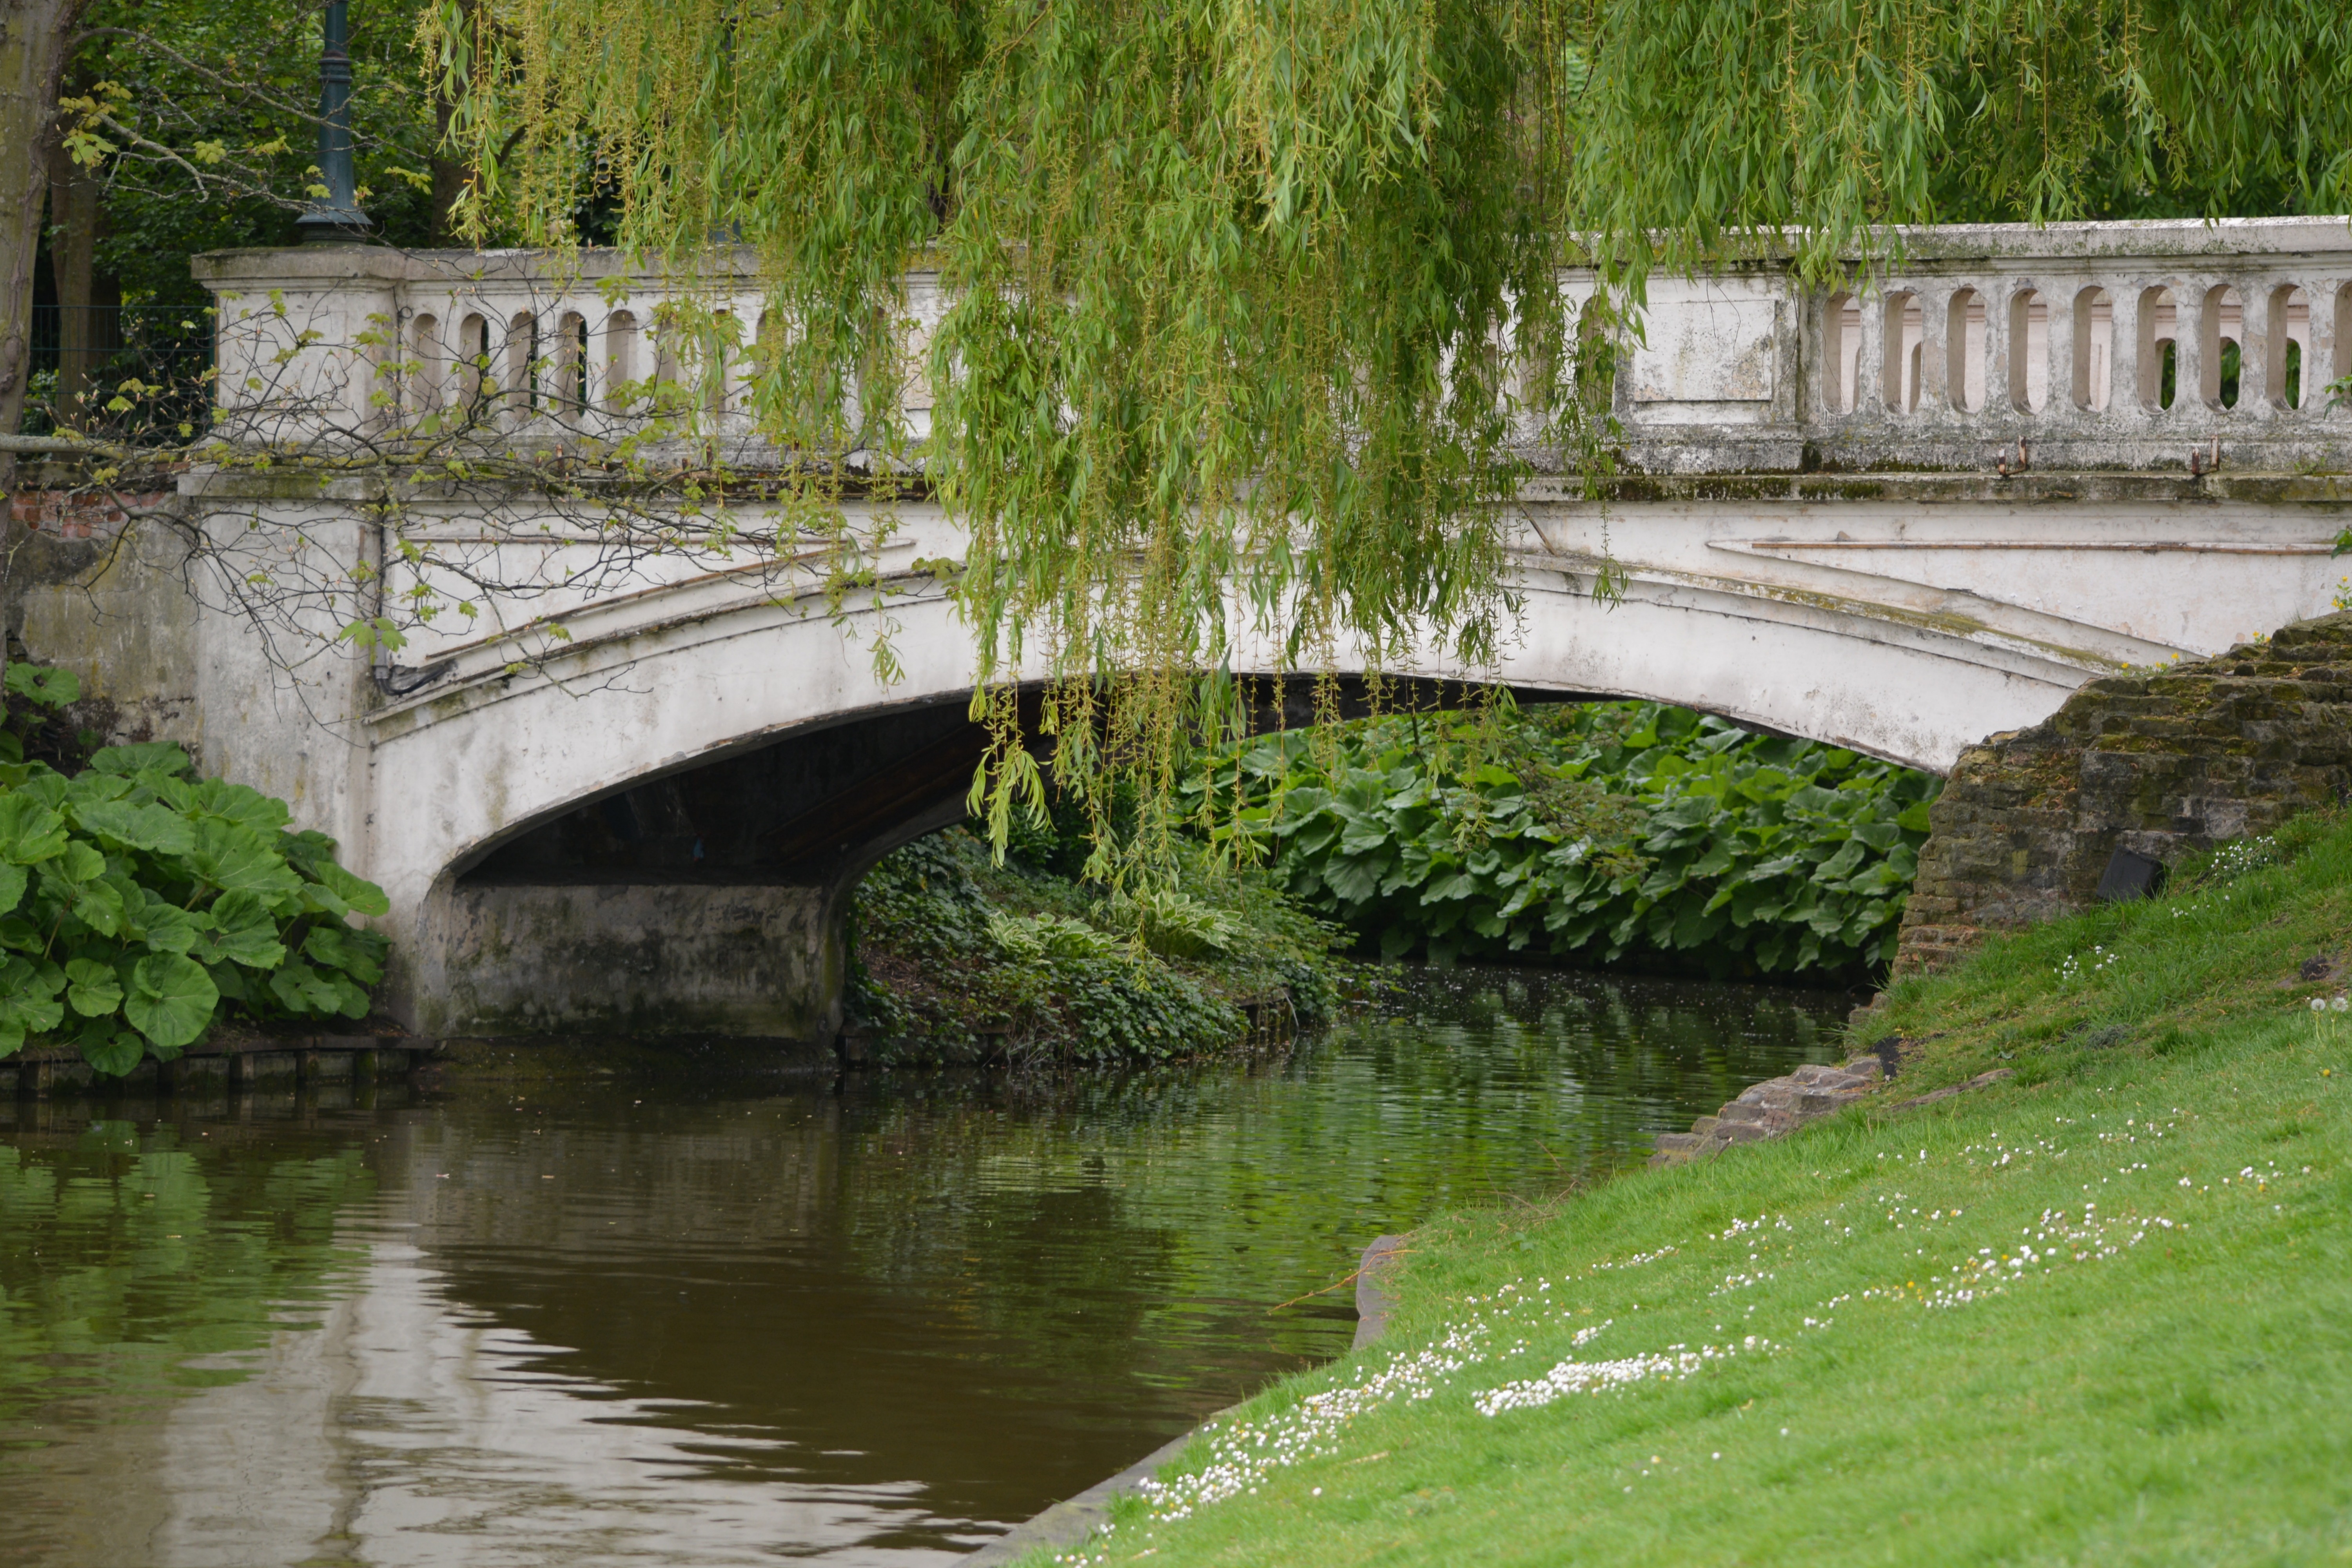
water, bridge, river, canal, pond, stream, reflection, reservoir, garden, waterway, watercourse, ditch, moat, landform, arch bridge, reflecting pool, fish pond